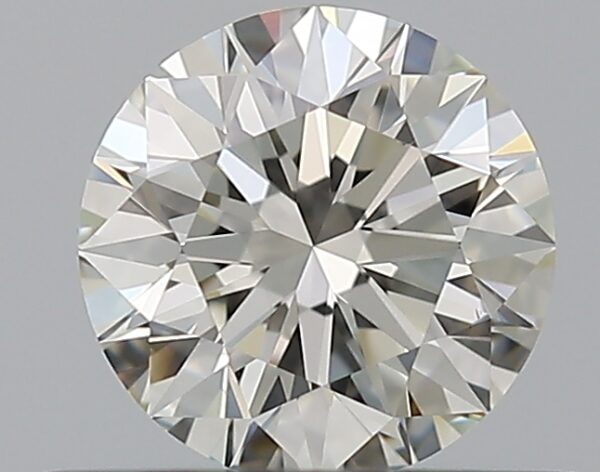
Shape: round
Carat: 0.5
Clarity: VS1
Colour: J
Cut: EX
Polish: EX
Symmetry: EX
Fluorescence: N
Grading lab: GIA
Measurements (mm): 5.07 x 5.1 x 3.17